Pith helmet

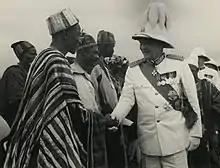
Sir Charles Arden-Clarke, Governor of the Gold Coast, wearing a ceremonial pith helmet, 1953

The Wolseley pattern helmet is a distinctive British design developed and popularised in the late 19th and early 20th century. It was the official designation for the universal sun helmet worn by the British Army from 1899 to 1948 and described in the 1900 Dress Regulations as "the Wolseley pattern cork helmet". It is named after Field Marshal The 1st Viscount Wolseley. With its swept-back brim, it provided greater protection from the sun than the old Colonial pattern helmet. Its use was soon widespread among British personnel serving overseas and some Canadian units. It continues to be used by the Royal Marines, both in full dress as worn by the Royal Marines Band Service and in number 1 dress ("blues") on certain ceremonial occasions.